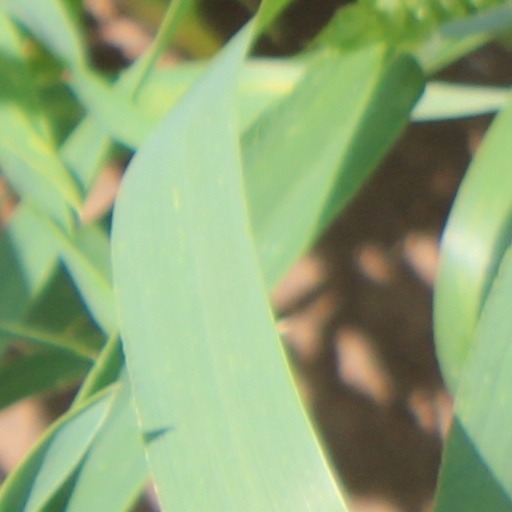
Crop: wheat